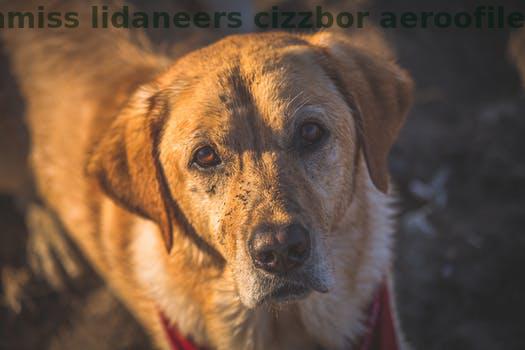
Label: Watermark